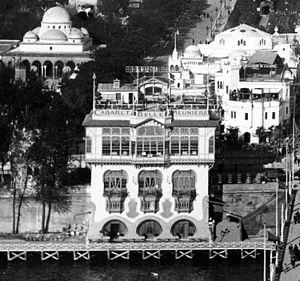
Vue aérienne sur le cabaret Belle Meunière - 1900
Marie Quinton est une aubergiste auvergnate à qui l'on doit l'œuvre intitulée Le Journal de la Belle Meunière.